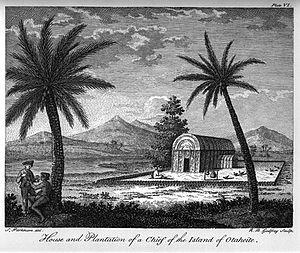
Joseph Banks, né le 13 février 1743 à Londres et mort le 19 juin 1820 à Londres, est un naturaliste britannique, passionné de botanique, qui participa au premier voyage de James Cook autour du monde. Cet aristocrate foncier, imprégné des idées de progrès, devint le grand patron des sciences britanniques de la fin du XVIIIᵉ siècle. À la tête de la Royal Society pendant plus 41 ans, il réussit à infléchir l'étude des sciences naturelles vers les applications pratiques au service du développement économique de l'empire britannique.
Sydney Parkinson, né vers 1745 et mort le 26 décembre 1771, est un illustrateur naturaliste écossais.